Thrissur district

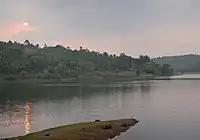
A view from Poomala, mountain

The coir and the tile industry offer employment for many people in the district. The first saw mill in the state was erected at Trichur (1905). Most of the timber is brought down from the forests to Thrissur and Chalakkudy, which are the most important timber marts in the District. Canning is a developing industry in Thrissur and "Darlco Cannings" and "Kayee Plantations Cannings"; both have major units at Thrissur. The "Thrissur Fruits and Vegetables Marketing Society" are establishing a canning industrial unit at Nadathara and it is going on very successfully. Besides all these the "match stick industry", pharmaceuticals, printing etc. give Thrissur its fame as a bustling industrial centre. The first Worker's Indian Coffee House of the state was opened in Thrissur (1957).